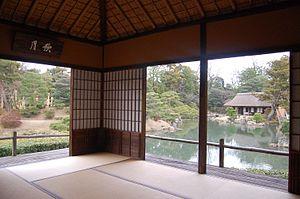
La villa impériale de Katsura, ou encore palais retiré de Katsura est un domaine constitué d'une villa, de jardins et de pavillons, réalisé entre 1616 et le milieu du XVIIᵉ siècle. Elle est située dans la banlieue ouest de Kyōto, Japon. C'est l'un des biens culturels importants du Japon.